Steve James (actor)

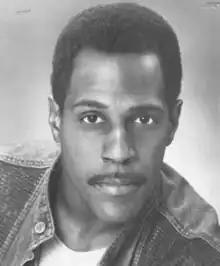
Steve James's headshot

Steve James (February 19, 1952 – December 18, 1993) was an American actor, stunt performer and martial artist. He starred mostly in action films such as the "American Ninja" series, "The Delta Force" (1986), "The Exterminator" (1980), and "Avenging Force" (1986). James also portrayed Kung Fu Joe in the 1988 comedy/spoof film "I'm Gonna Git You Sucka", and its 1990 television pilot spinoff "Hammer, Slammer, & Slade".